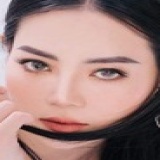
diễn viên Linh Miu